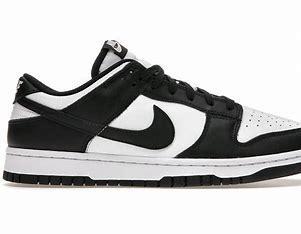
Brand: Nike
Model: Dunk Retro